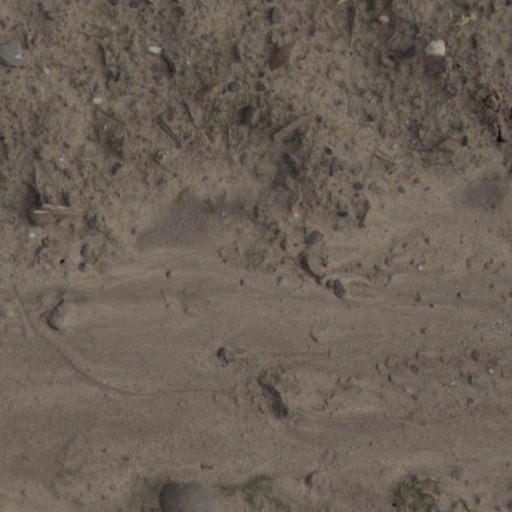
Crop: wheat